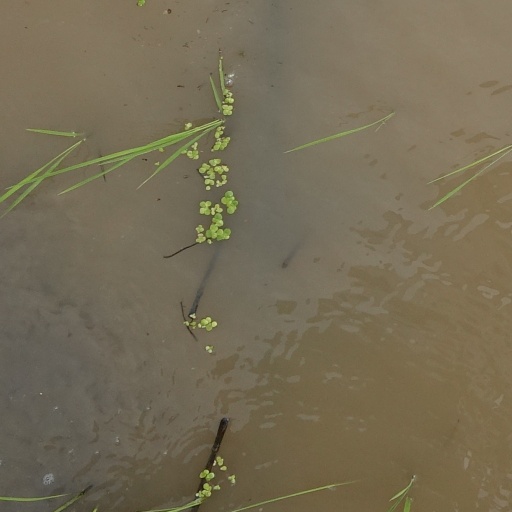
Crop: rice